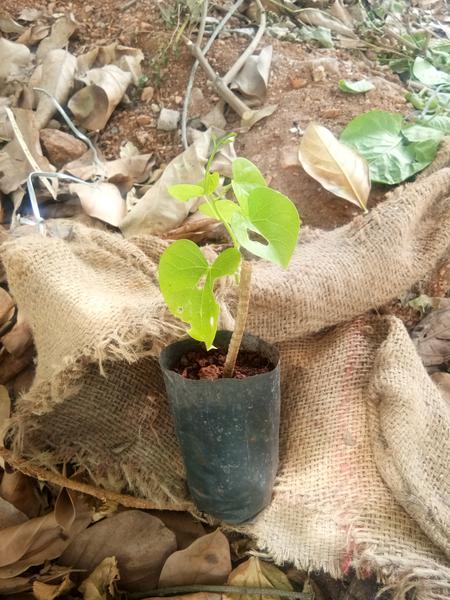
Plant: Amruta_Balli